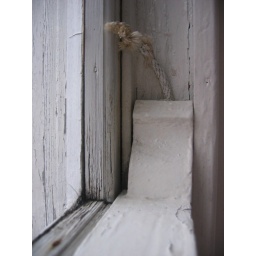
The window in hotel room (it was a pretty average hotel - the glass was broken and let in a shocking draft!)